Unorthodox Engineers

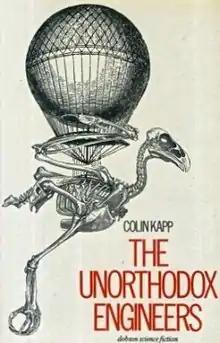
First edition cover art by Richard Weaver

The Unorthodox Engineers were the subject of a series of science fiction short stories by Colin Kapp. They were a misfit bunch of engineers who solved problems of alien technology/weird planets in the future. The stories had a great deal of grain-of-salt-type humor.